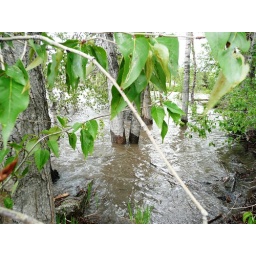
Trees being overtaken by the water close to the walking bridge by the University of Montana